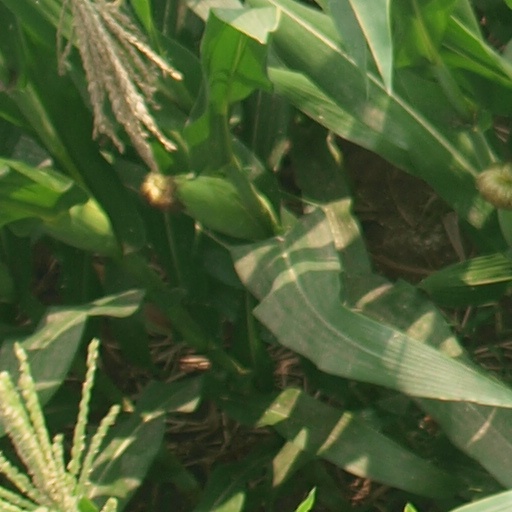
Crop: maize; corn